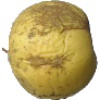
Label: golden_apple